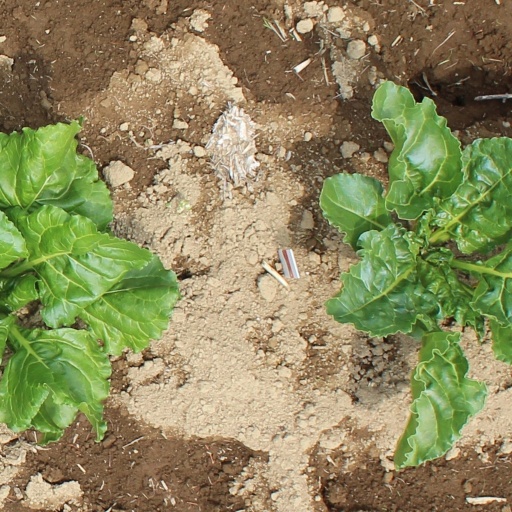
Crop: sugar beet